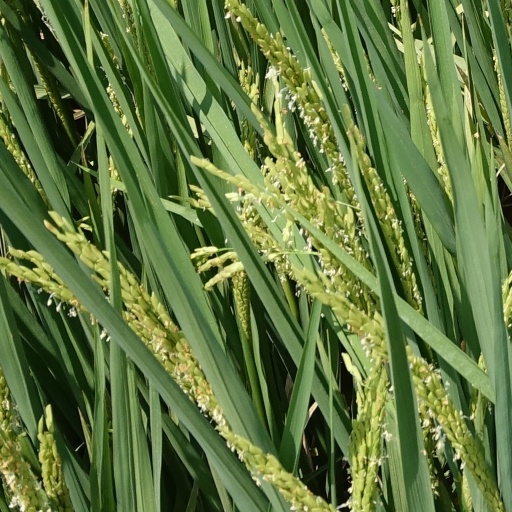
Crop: rice